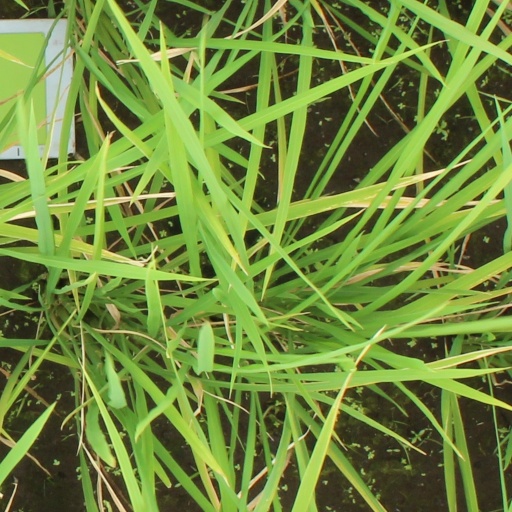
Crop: rice